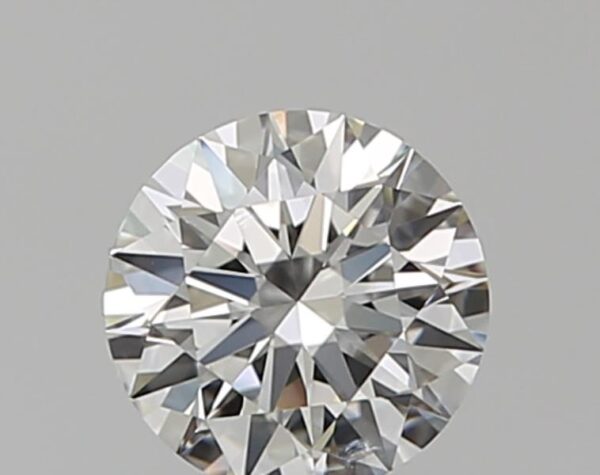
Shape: round
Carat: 0.51
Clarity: SI2
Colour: H
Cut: EX
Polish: EX
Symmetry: EX
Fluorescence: N
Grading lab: GIA
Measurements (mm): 5.14 x 5.18 x 3.15